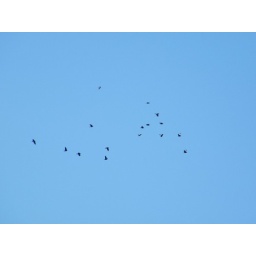
a flock looping around in the blue sky